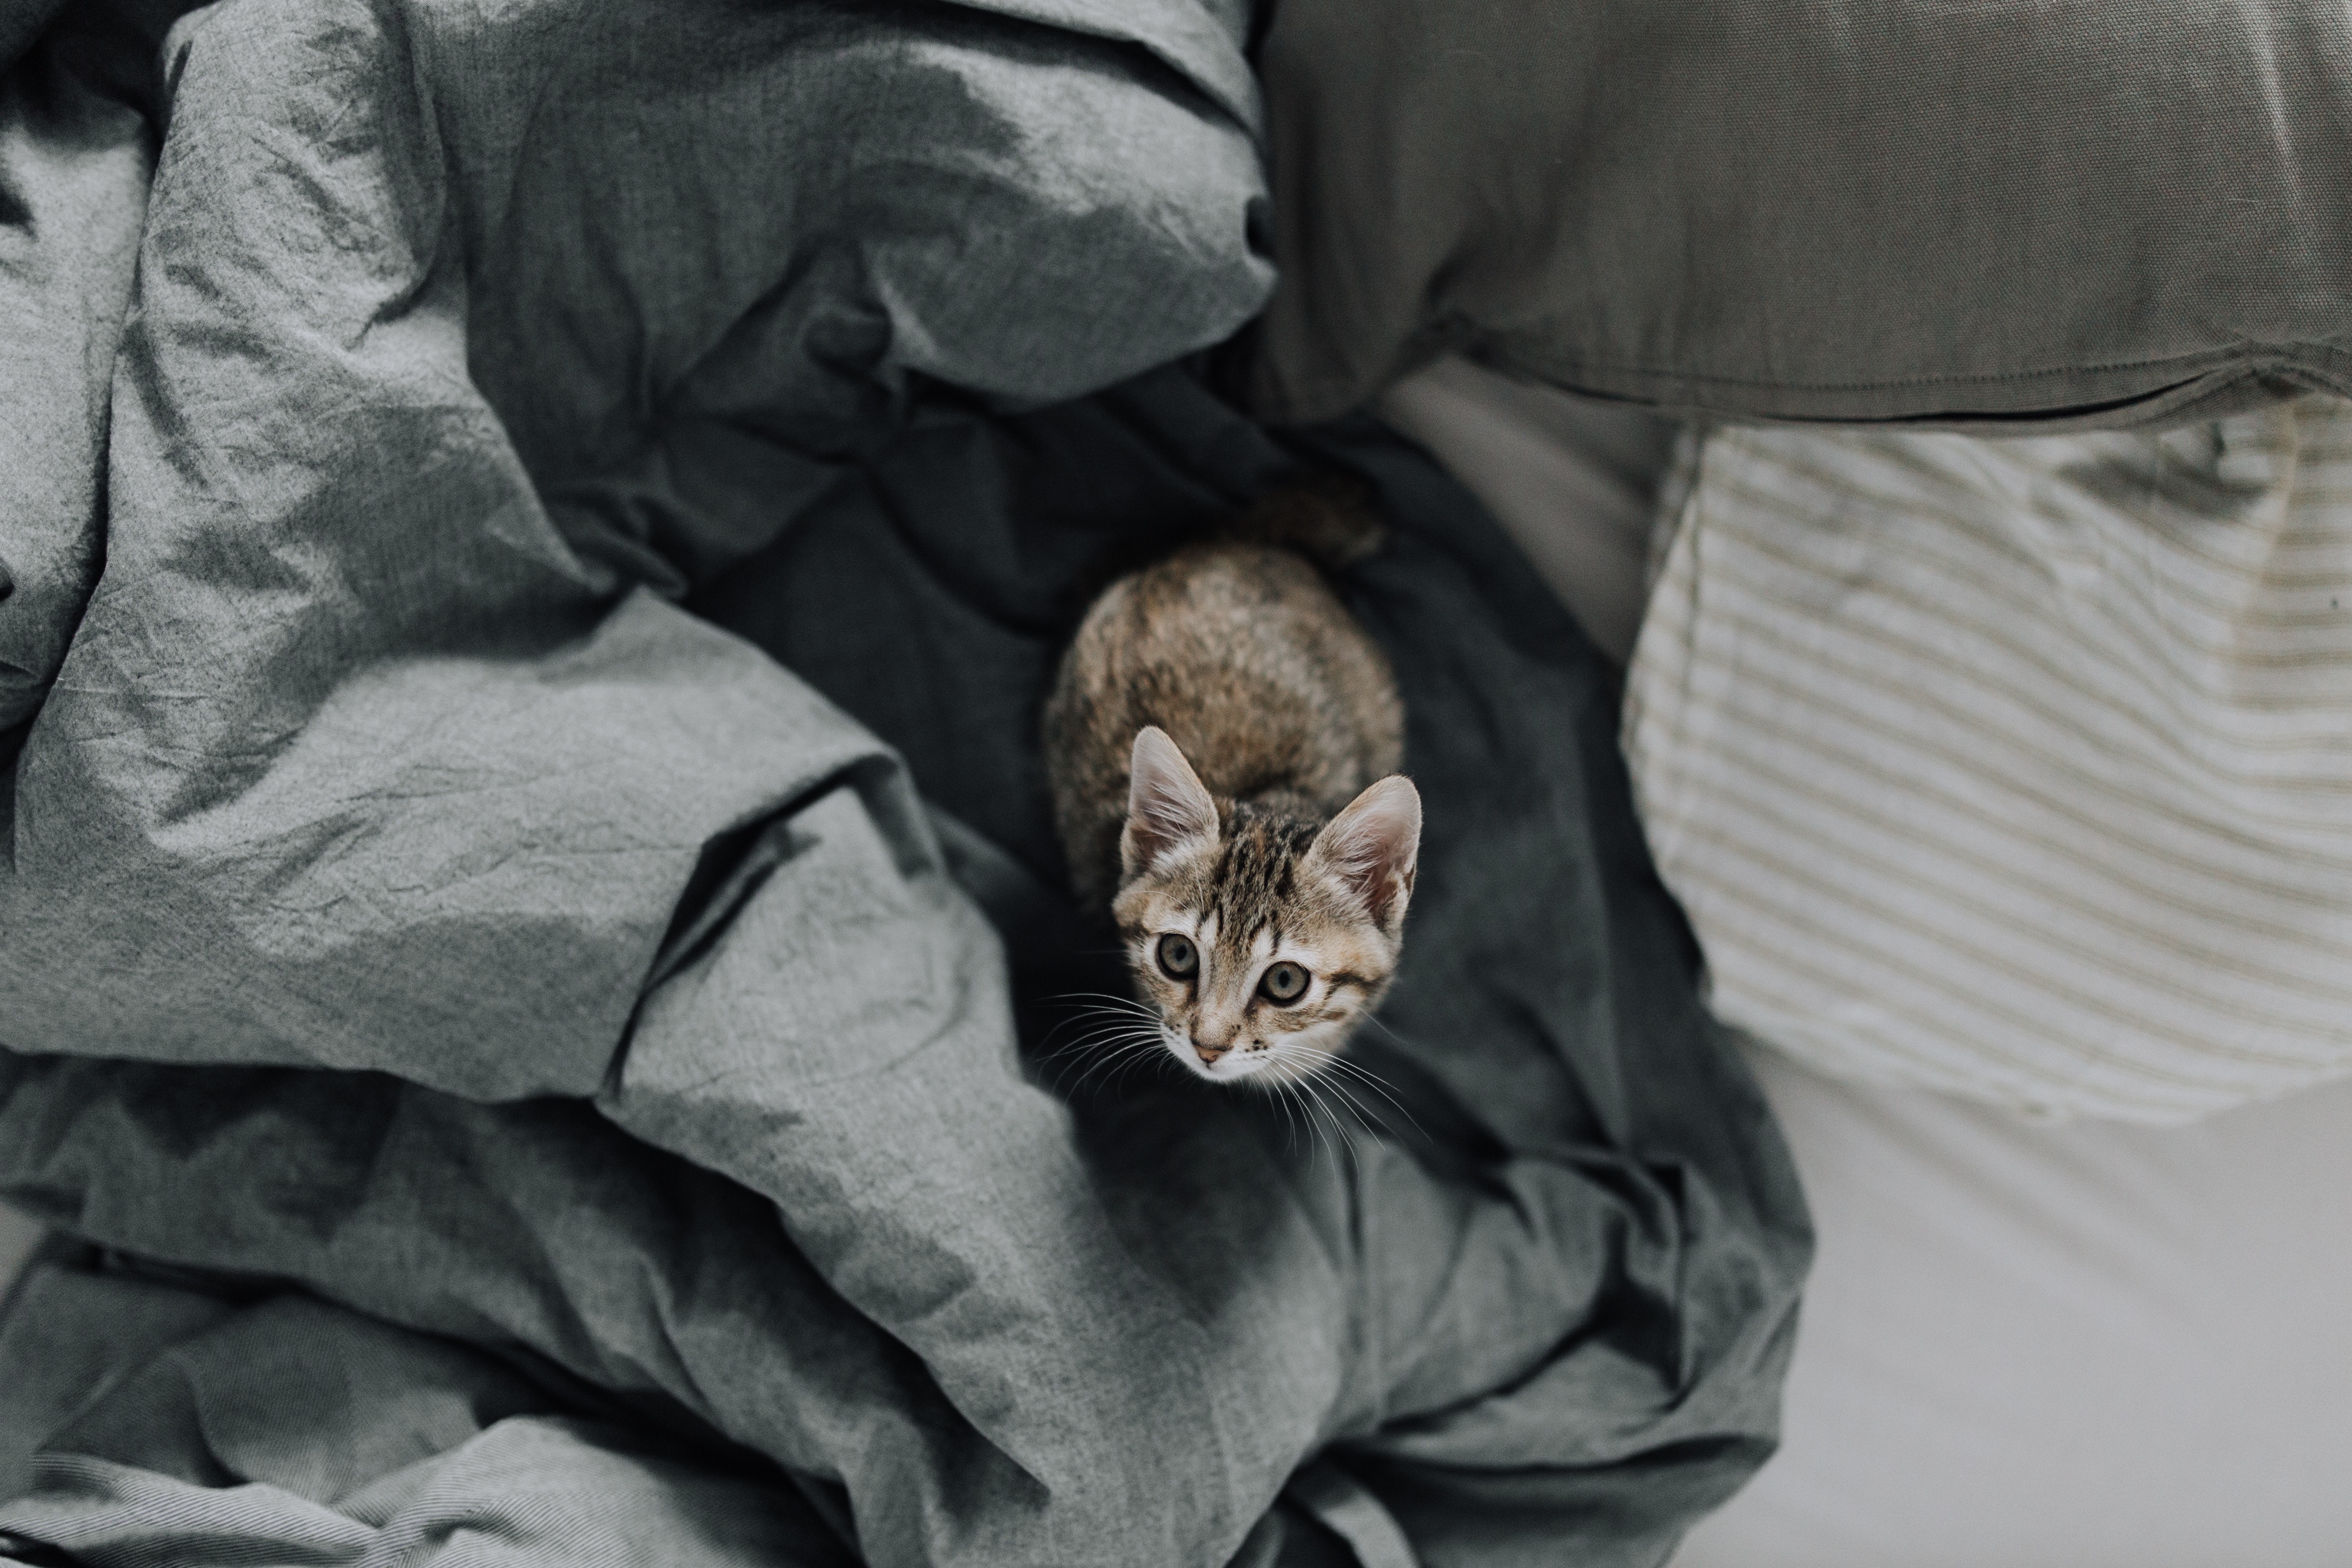
Label: gatto